Conch Arena

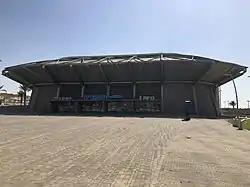

Conch Arena ("Ulam HaKunchiya") is a multi-purpose sports arena that was built in Be'er Sheva, Israel, by the city council and National Lottery grant of Mifal HaPais. The arena is located in Be'er Sheva's Sports Quarter, on Etsel Street, adjacent to the Turner Stadium. The arena's capacity is 3,000 seats.